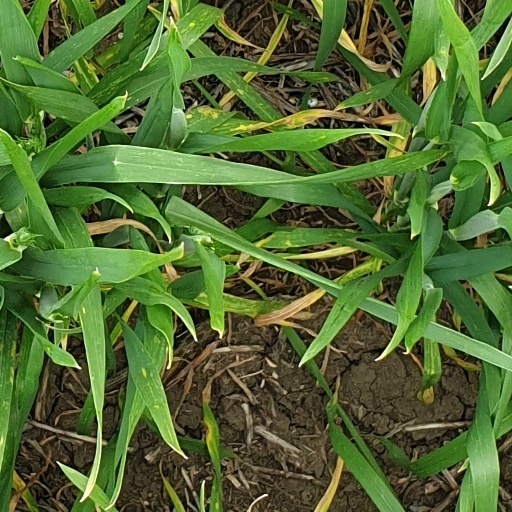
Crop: wheat